Matt Kennon

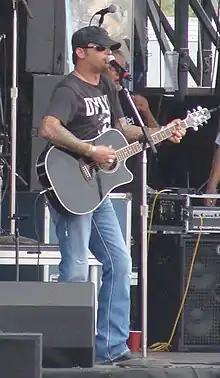
Matt Kennon at BamaJam Music & Art Festival, in June 2010

Matthew Carl Ferguson (born in Conyers, Georgia) is an American country music singer and songwriter known professionally as Matt Kennon. He has co-written a song for Randy Travis and has released one album for BamaJam Records. This album includes the top 40 hit "The Call".